Malines Conversations

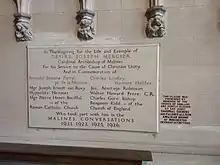
Plaque in St Rumbold's Cathedral, Mechelen (Malines), commemorating Cardinal Mercier and the Malines Conversations

The impetus for the conversations emerged largely out of the friendship between the high church Anglican, Charles Wood, 2nd Viscount Halifax, and the French Roman Catholic priest . Although the ultramontane attitudes of the Roman Catholic hierarchy in Great Britain made direct talks between British Anglicans and British Roman Catholics infeasible, the of 1920 opened doors to Roman Catholics on the continent. Cardinal Désiré Joseph Mercier, Archbishop of Malines, agreed to host the private ecumenical discussions desired by Lord Halifax and Abbé Portal. The conversations were held in the Belgian primatial see of Malines (being the French name for the city of Mechelen) from 1921 to 1927 with tacit support from the Vatican and the archbishops of Canterbury and York, Randall Davidson and Cosmo Gordon Lang respectively.